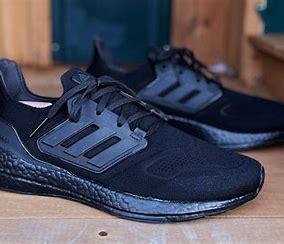
Brand: Adidas
Model: Ultraboost 22 Lauf